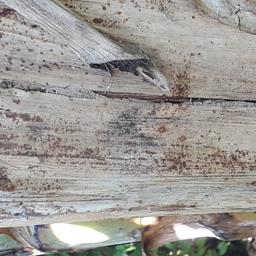
Label: PSEUDOSTEM WEEVIL